Zaw Ka Ka Nay The

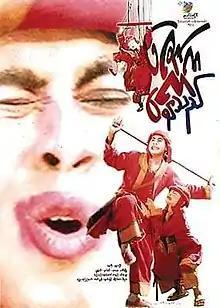
film poster

Zaw Ka Ka Nay The is a 2009 Burmese drama film, directed by Mee Pwar starring Nay Toe, Nandar Hlaing, Pearl Win, Nyunt Win and Heavy Phyo. Mee Pwar won the Best Director Award and Diramore won the Best Music Award in 2009 Myanmar Motion Picture Academy Awards for this film.